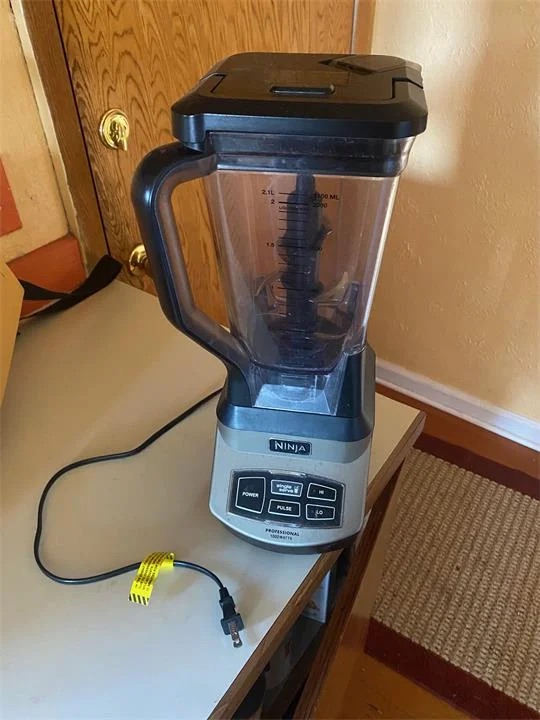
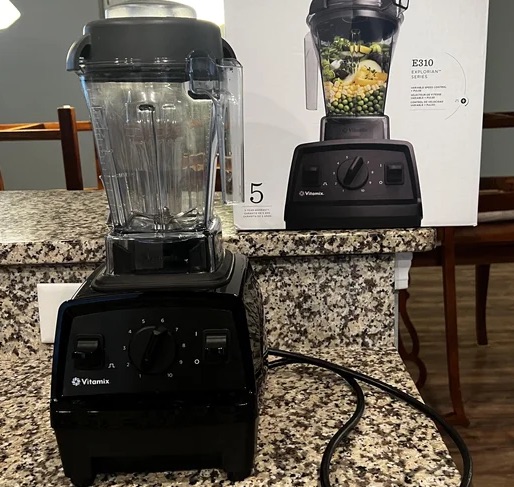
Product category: items_blender
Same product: no